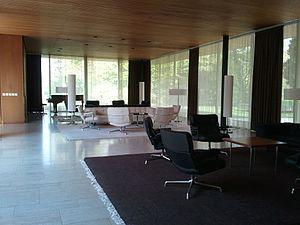
Le Kanzlerbungalow, officiellement appelé bâtiment de logement et de réception du chancelier fédéral est le lieu de résidence et de réception du chancelier fédéral ouest-allemand puis allemand entre 1964 et 1999, à Bonn.